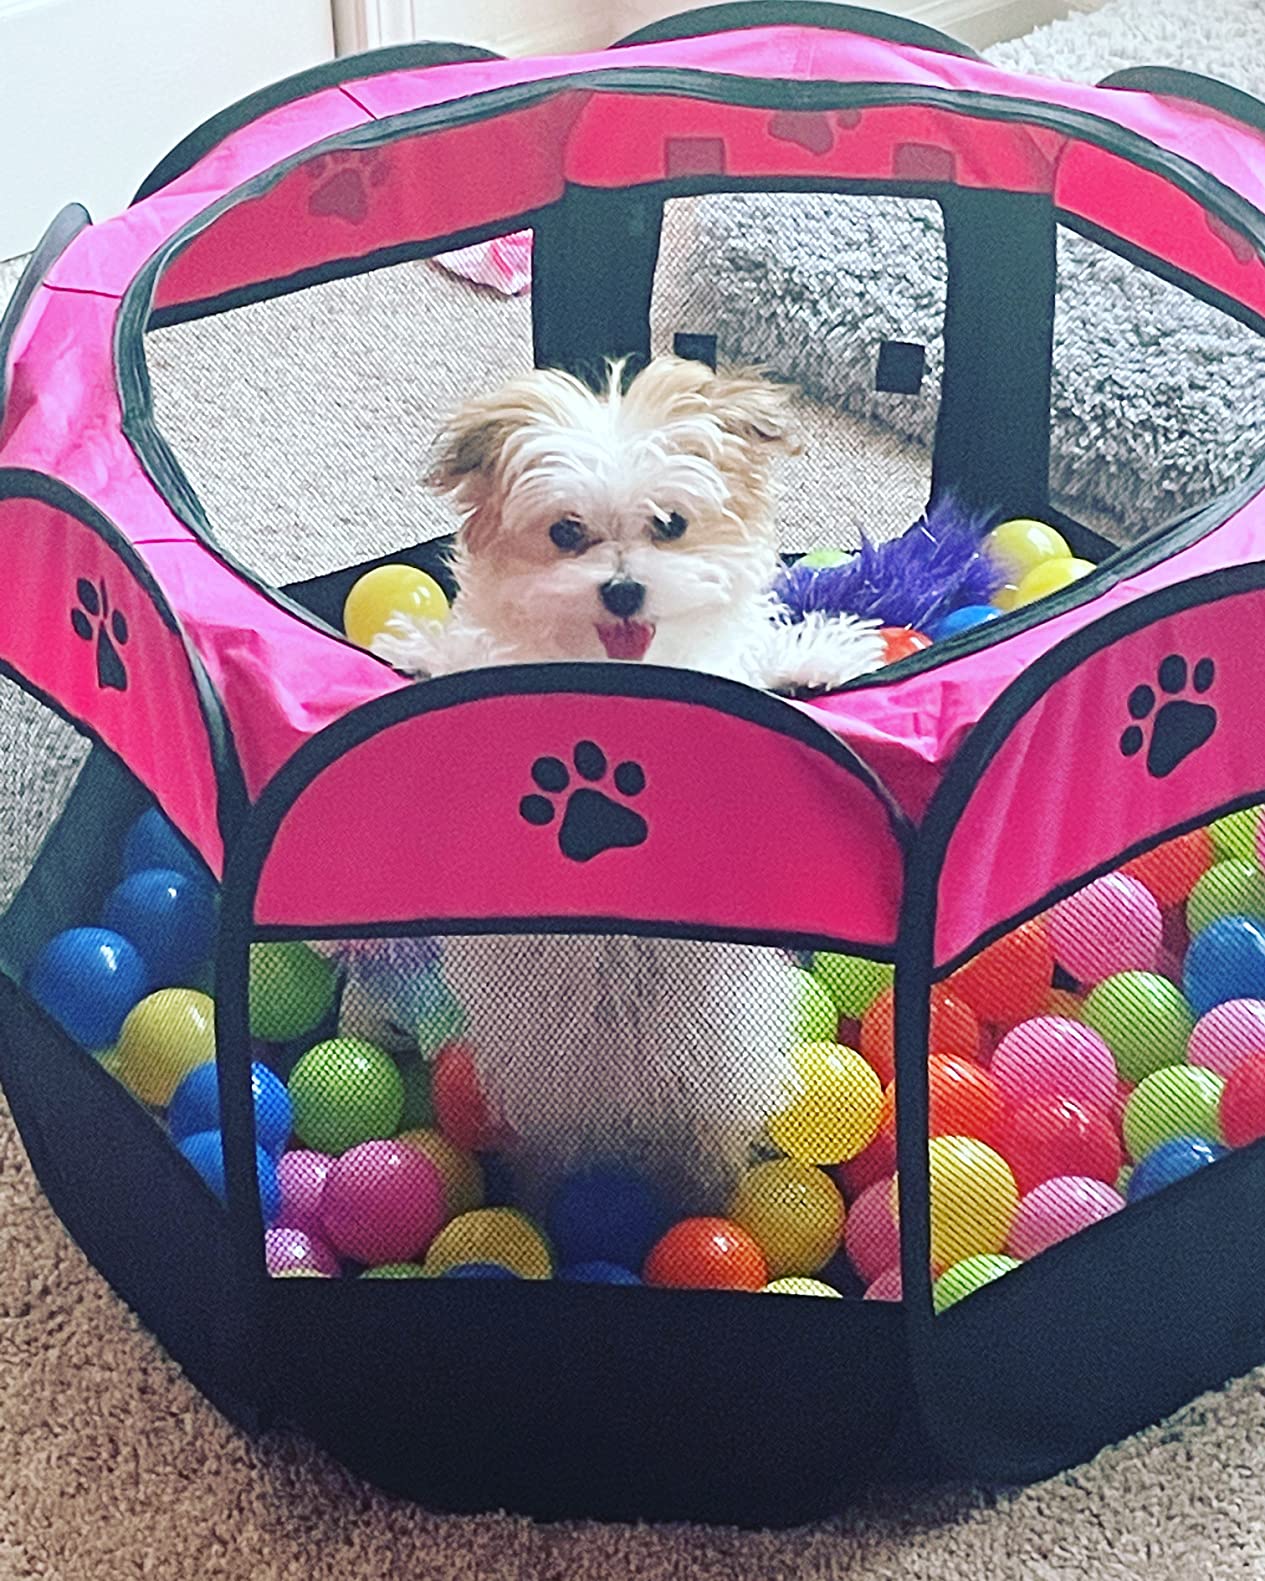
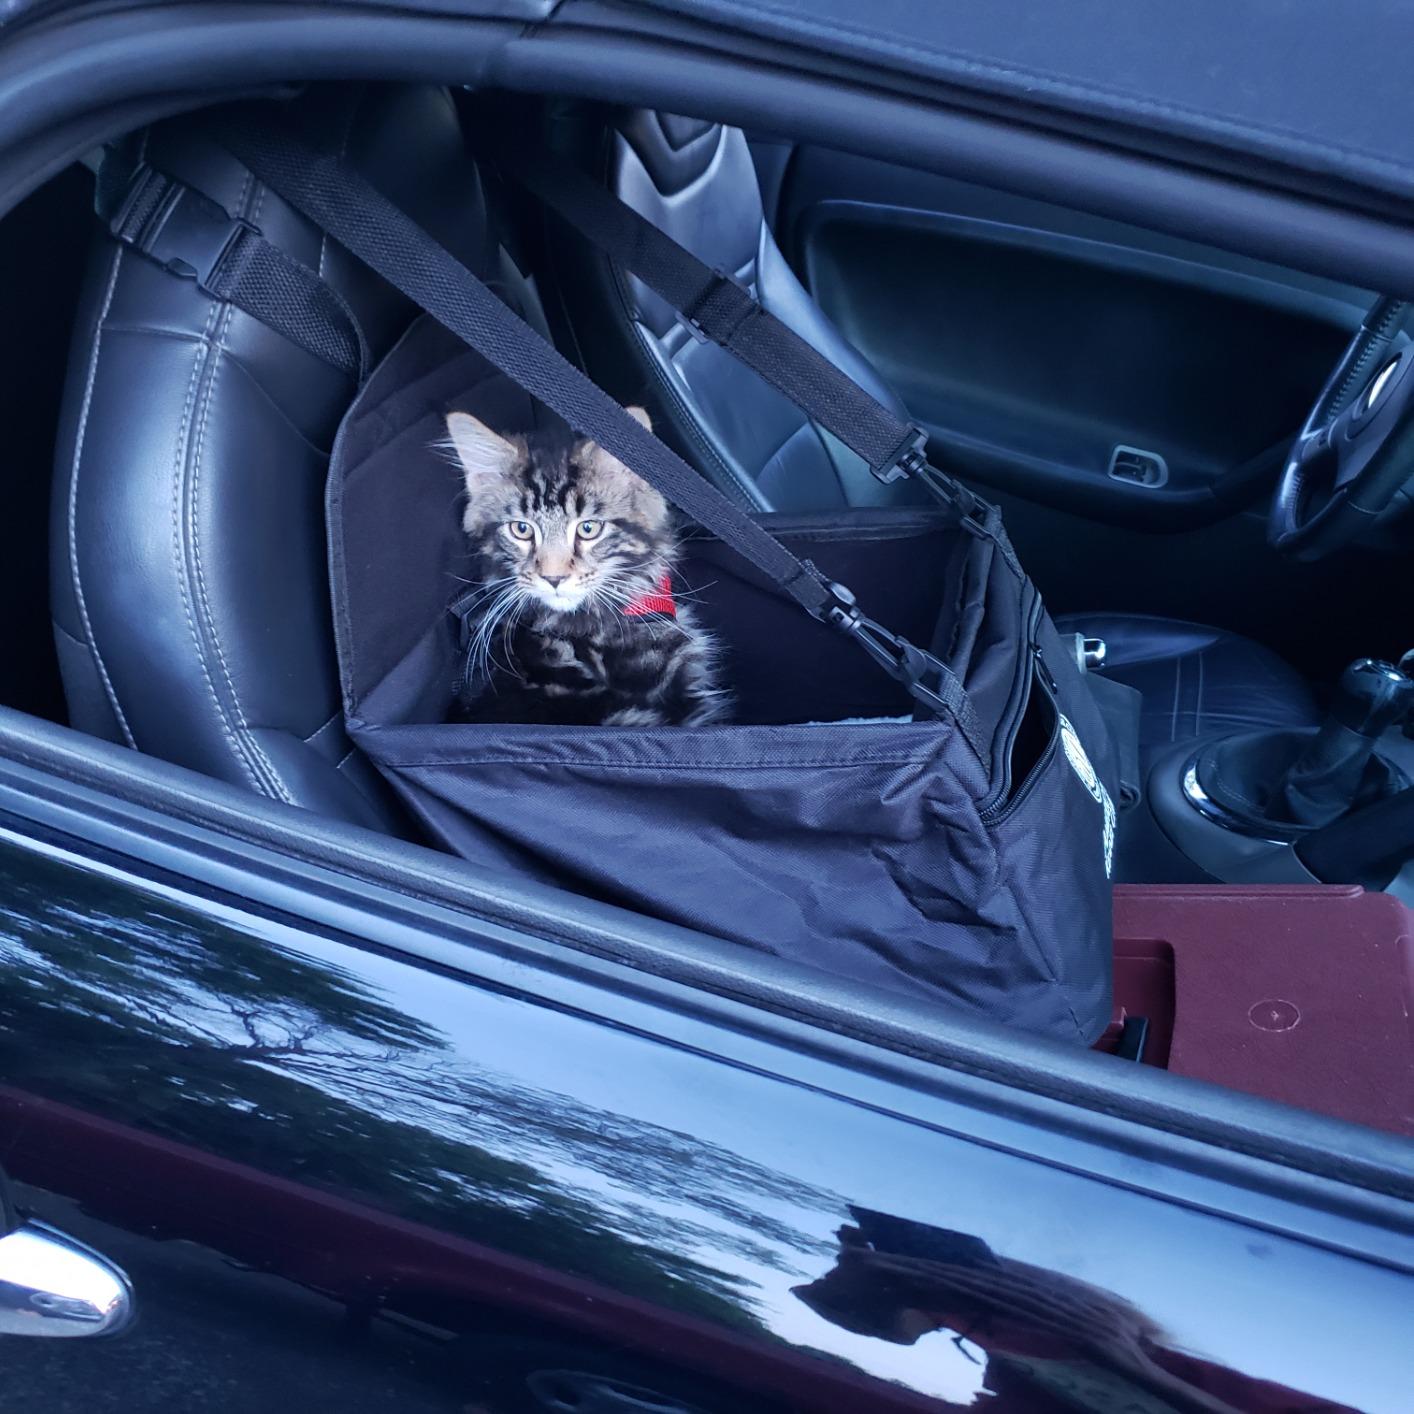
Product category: items_kennel
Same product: no